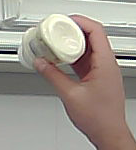
Product: heinz_mayo